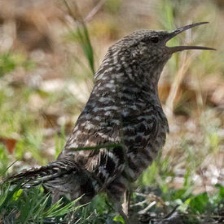
Species: FASCIATED WREN
Scientific name: CAMPYLORHYNCHUS FASCIATUS